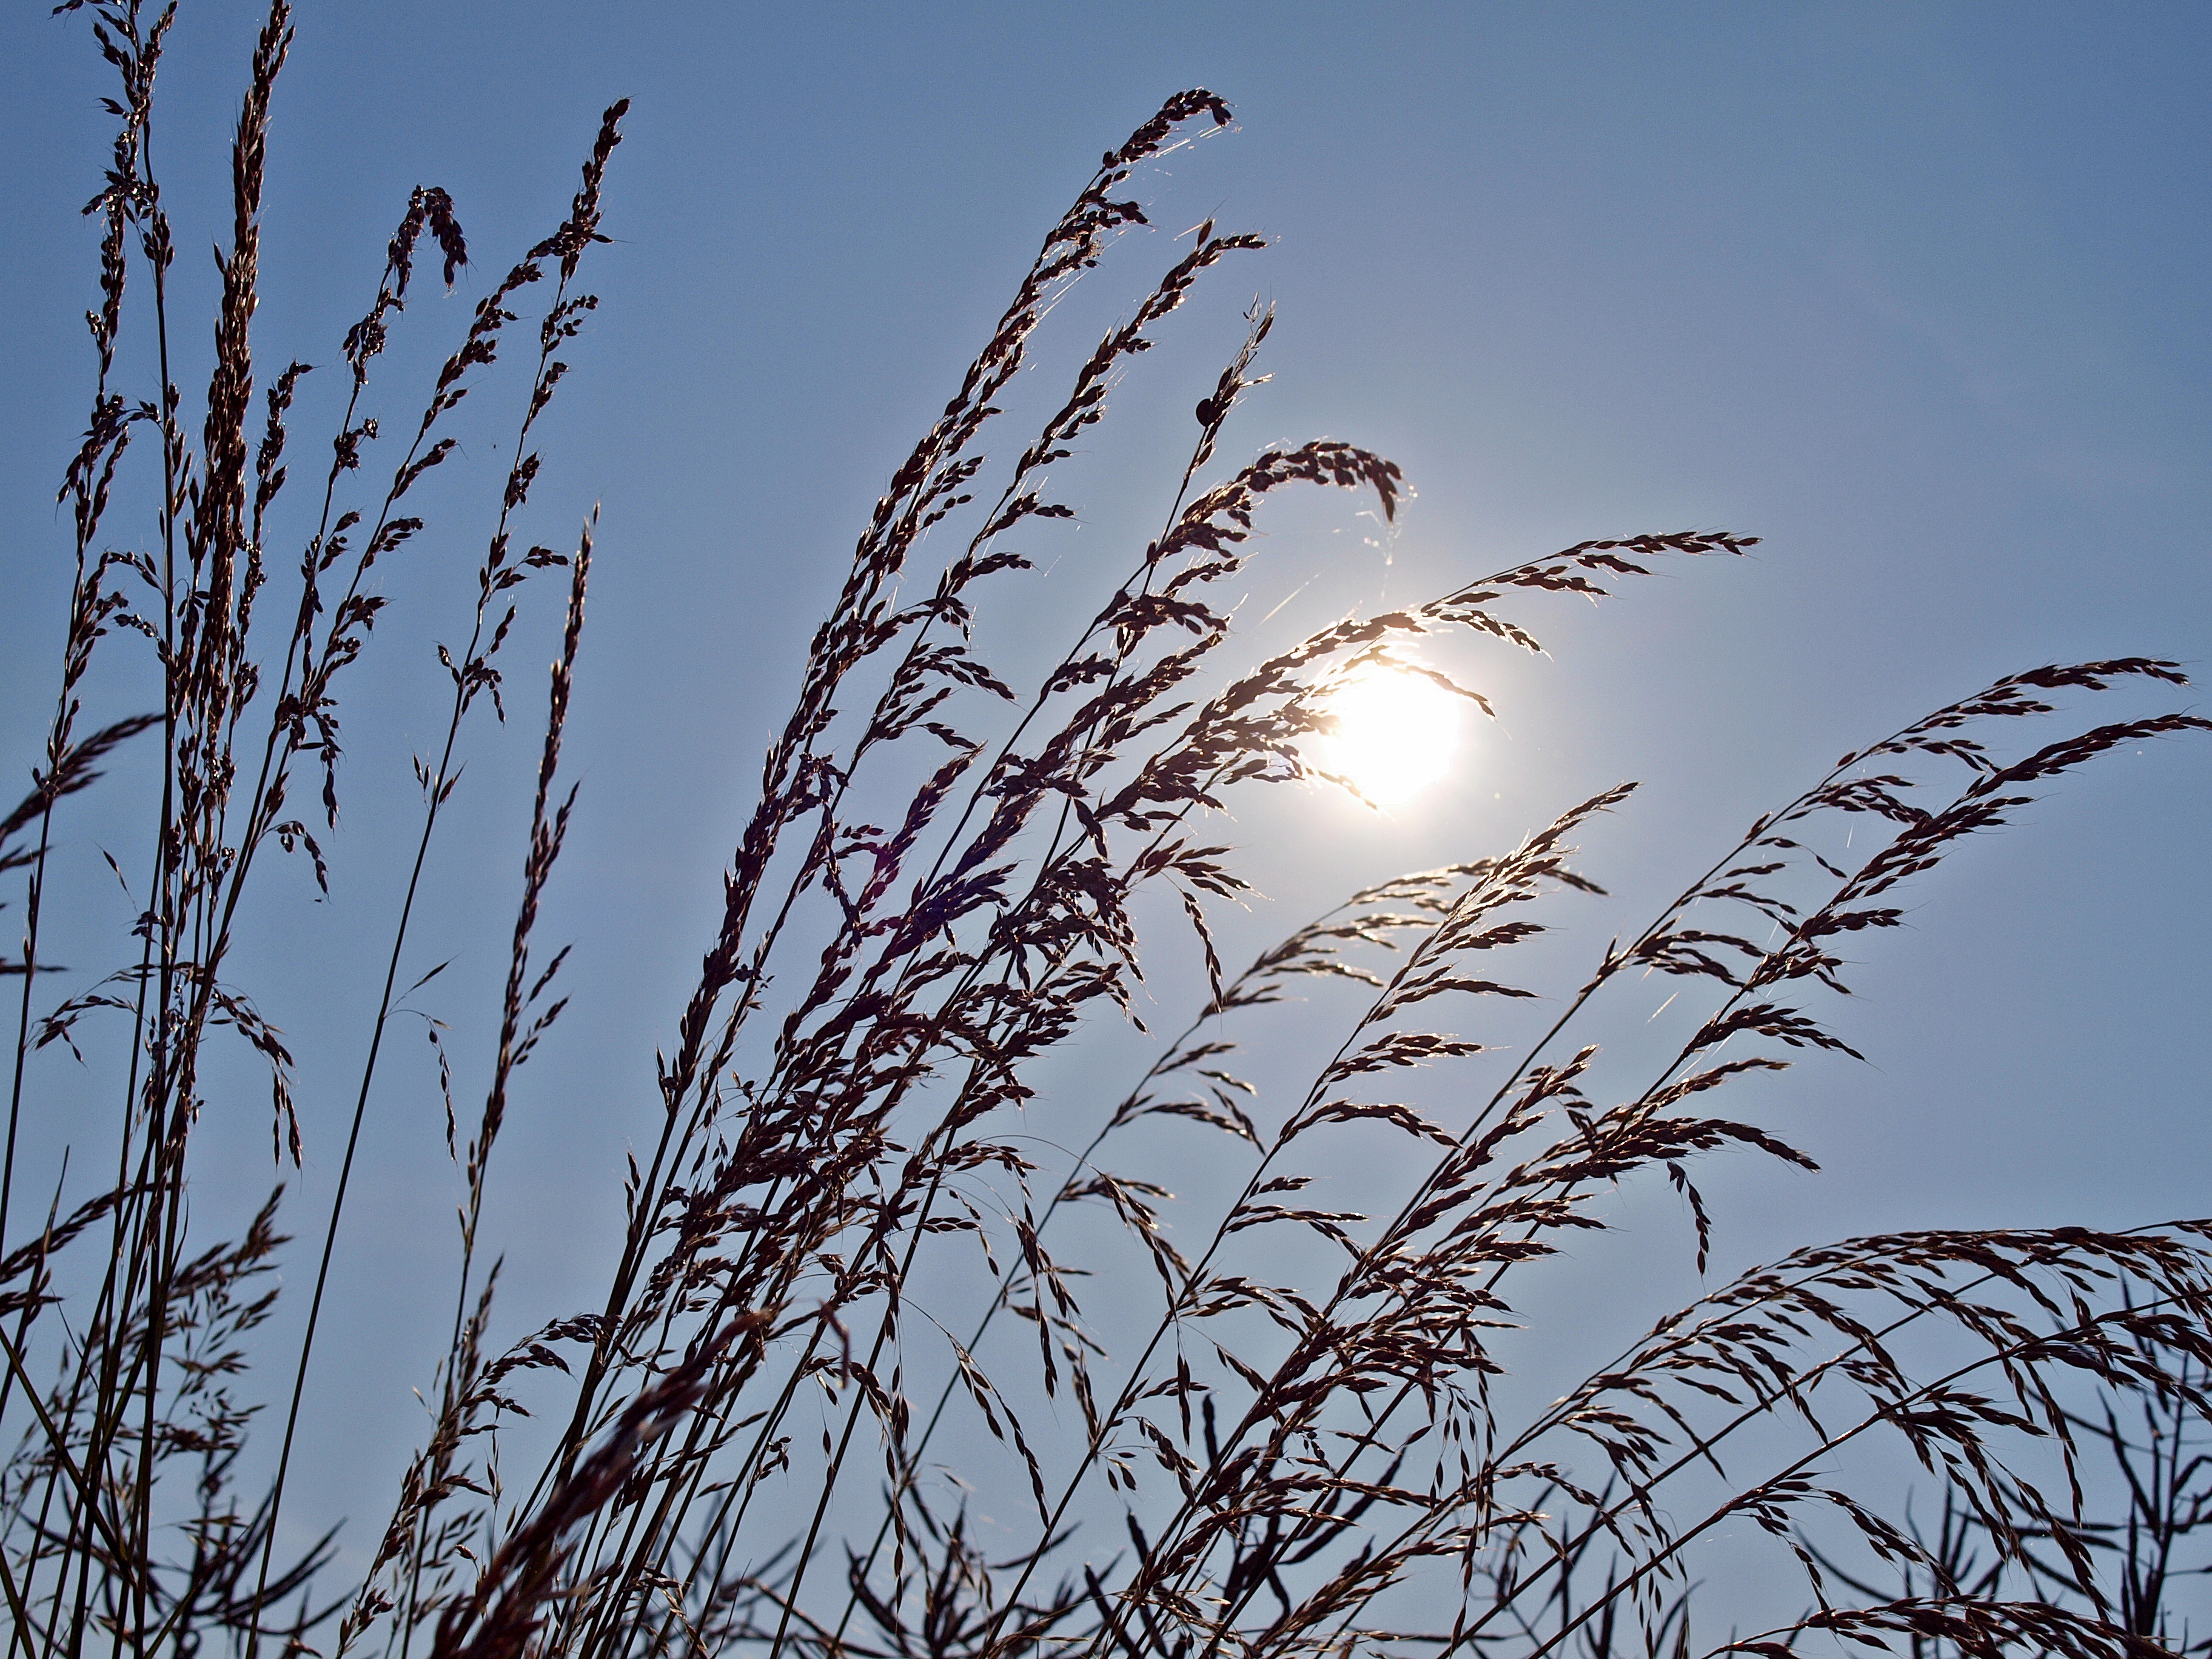
landscape, tree, nature, grass, branch, winter, light, cloud, plant, sky, sun, sunrise, prairie, sunlight, morning, flower, wind, frost, blue, map, twig, skies, background, mood, morgenstimmung, atmospheric, morning sun, early in the morning, halme, in the early morning, atmospheric phenomenon, grass family, atmosphere of earth, phragmites